Kwaza language

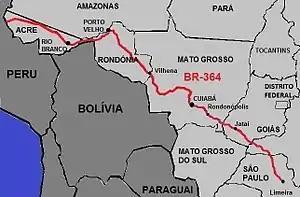
BR-364 Highway from Vilhelna to Porto Velho

Before contact with the "national society", the Kwaza held various rituals and activities. These included a several month isolation of young girls, anthropophagy, and the sport of head-ball. They decorated their bodies with shells, earrings, teeth, and painted their bodies with various dyes. Some of the Kwaza still plant bananas, manioc, peanuts, yams and tobacco. They also gather fruits and keep various types of animals such as monkeys, birds, and pigs as pets.